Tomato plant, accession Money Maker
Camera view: vertical (180 deg); turntable rotation: 120 degrees
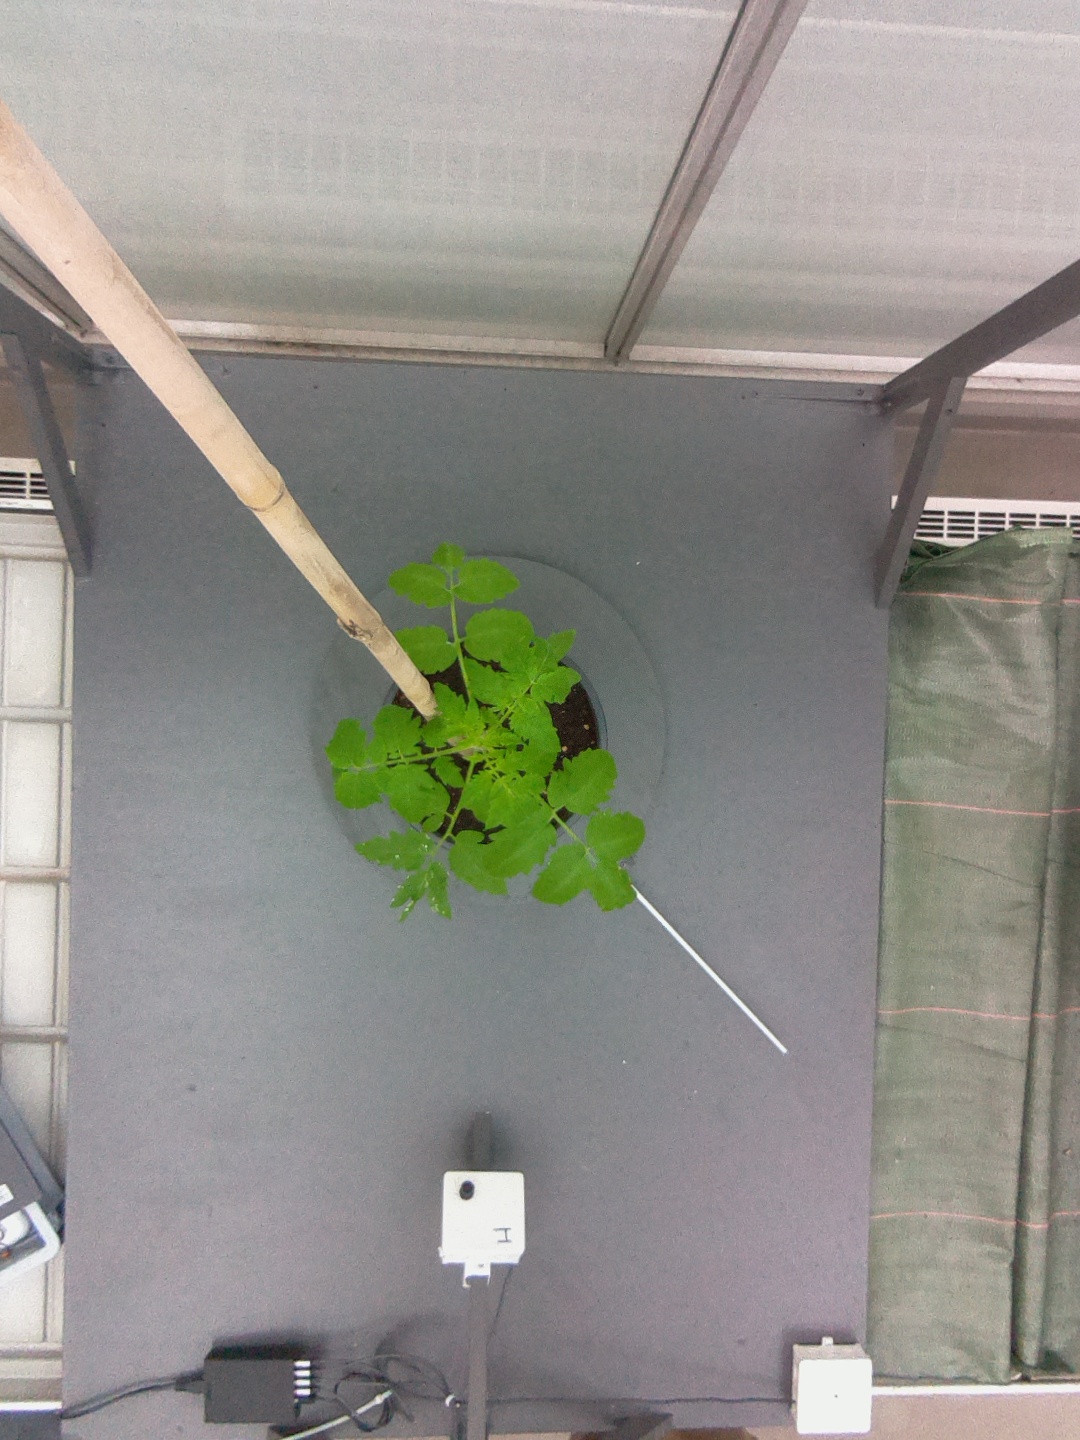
BBCH growth stage 13: 6 of true leaves visible